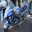
Label: motorcycle